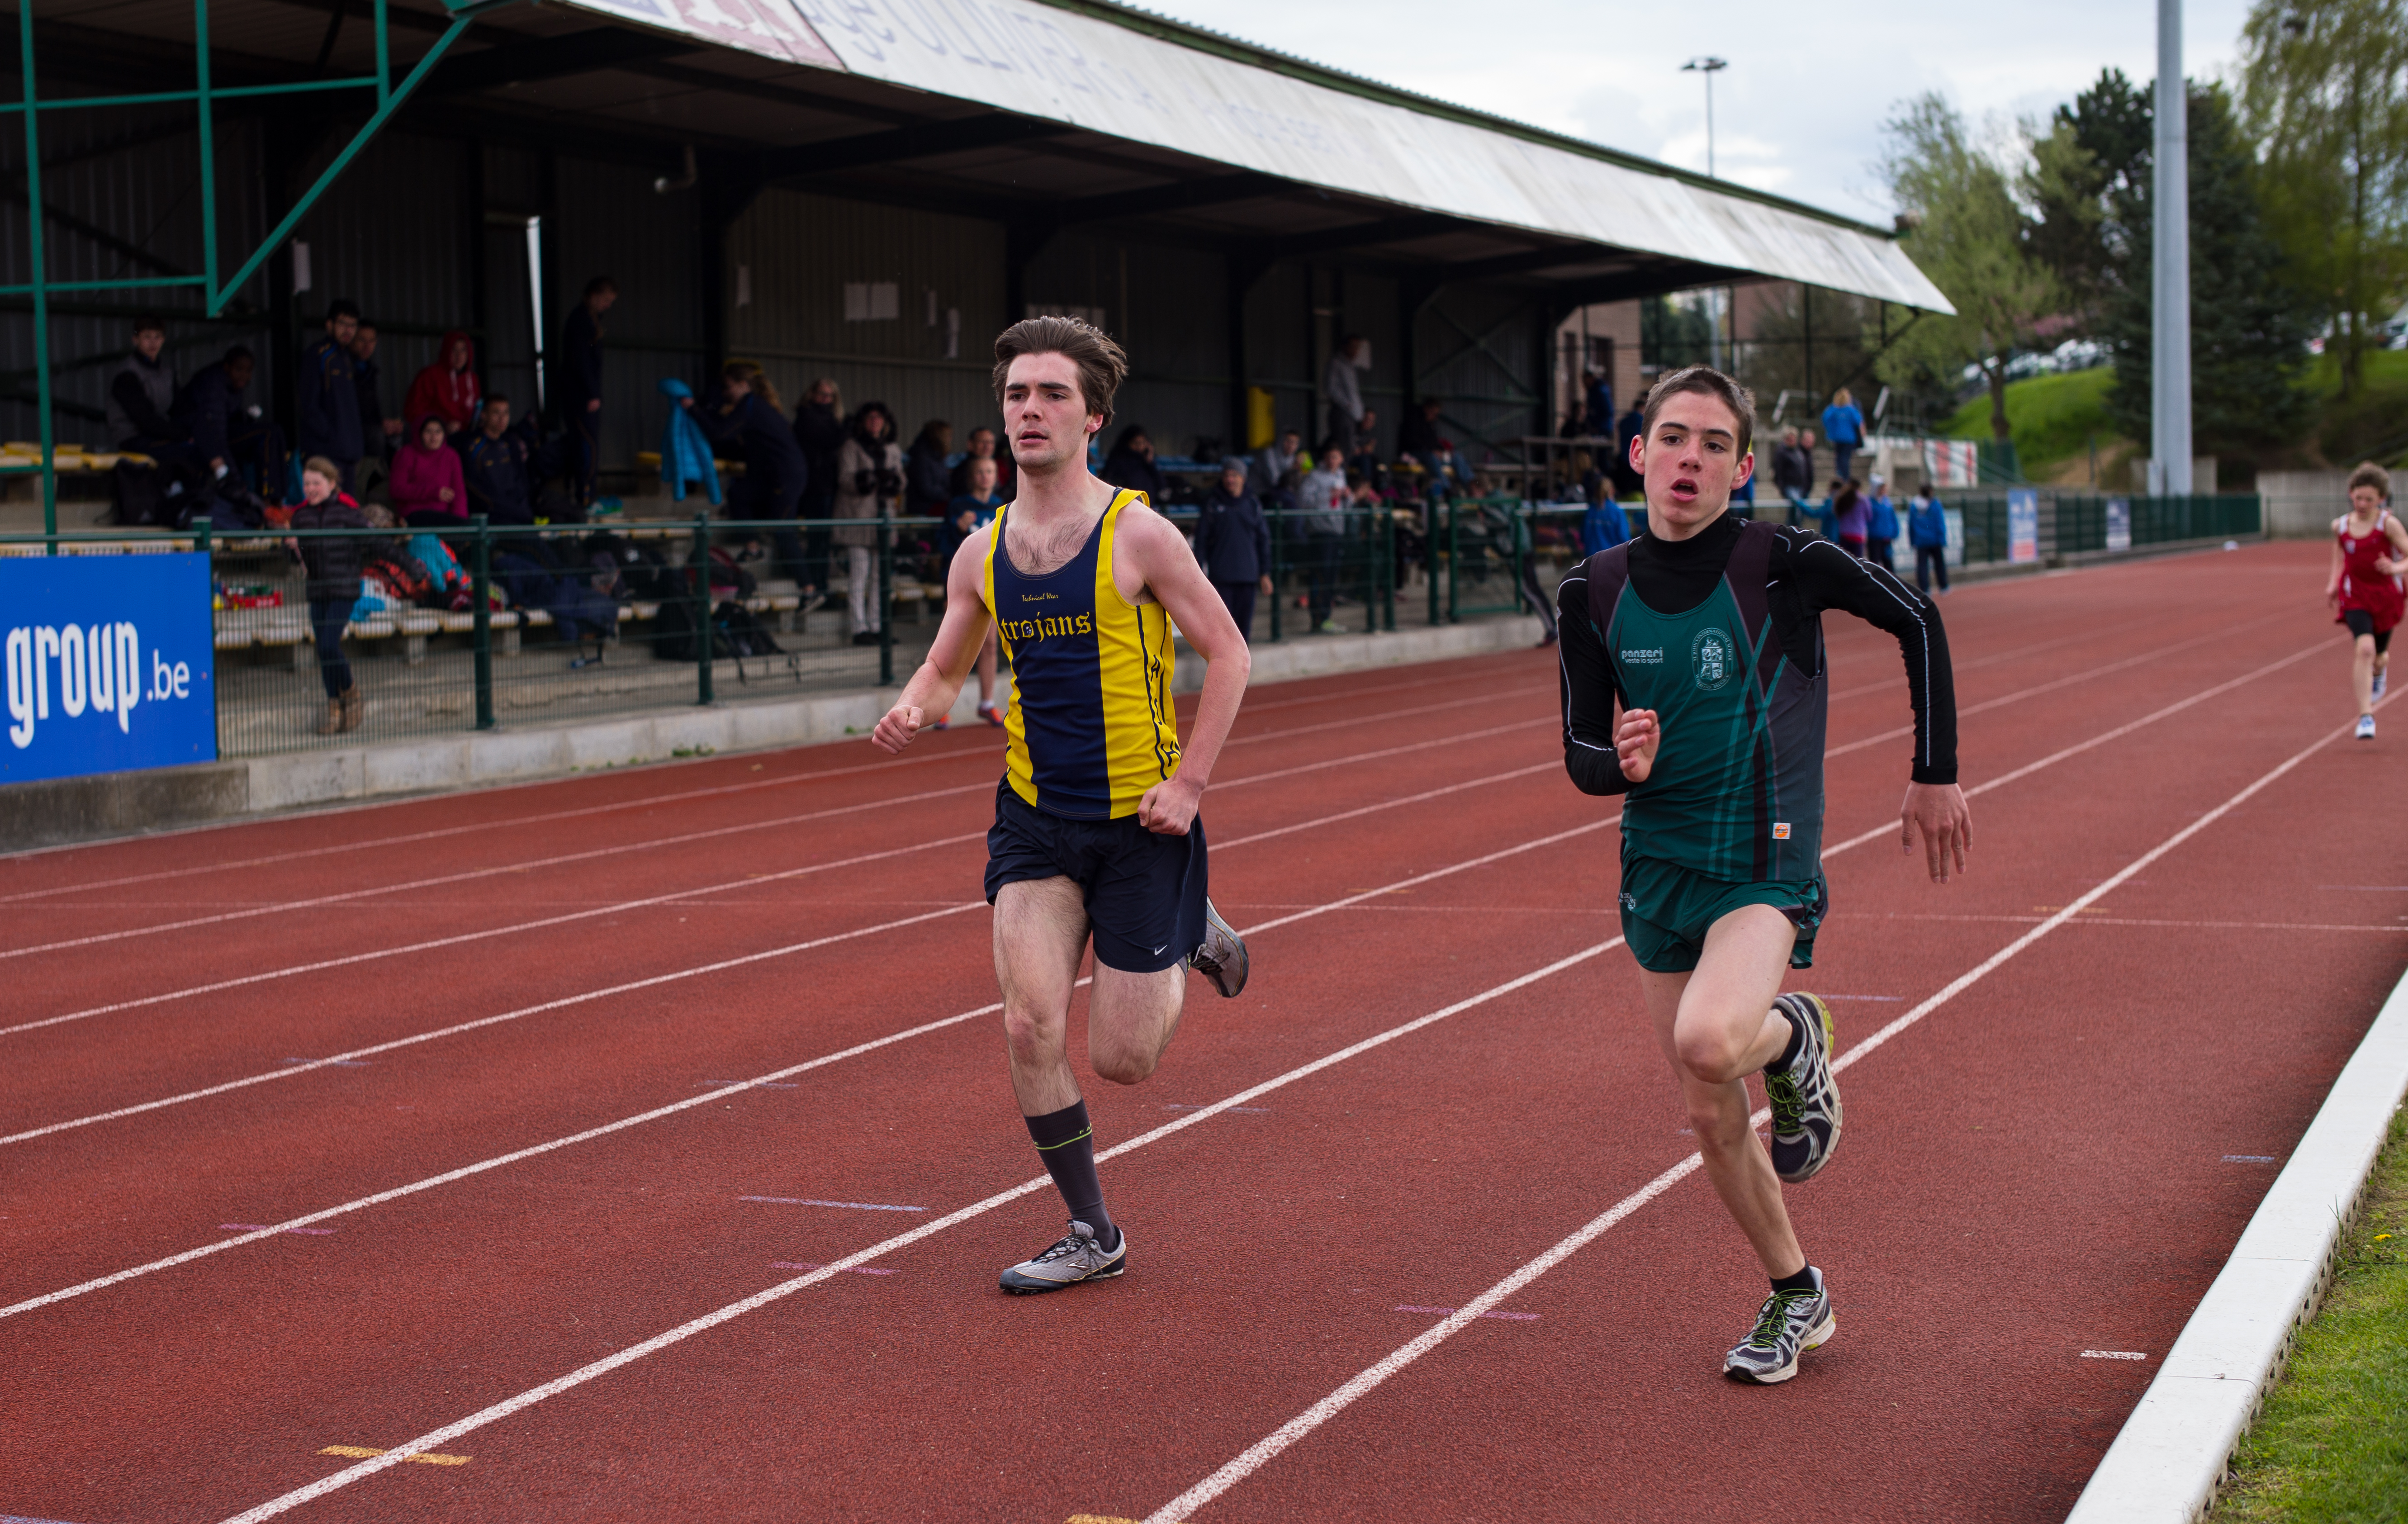
track, sport, field, running, run, spring, high, runner, ash, belgium, 2016, race, competition, hague, international, girls, brussels, m, american, team, sports, boys, 50, school, st, runners, johns, endurance, leica, 240, summilux, athlete, athletics, athletes, meet, waterloo, sprint, physical exercise, human action, endurance sports, duathlon, track and field athletics, middle distance running, 800 metres, 4 100 metres relay